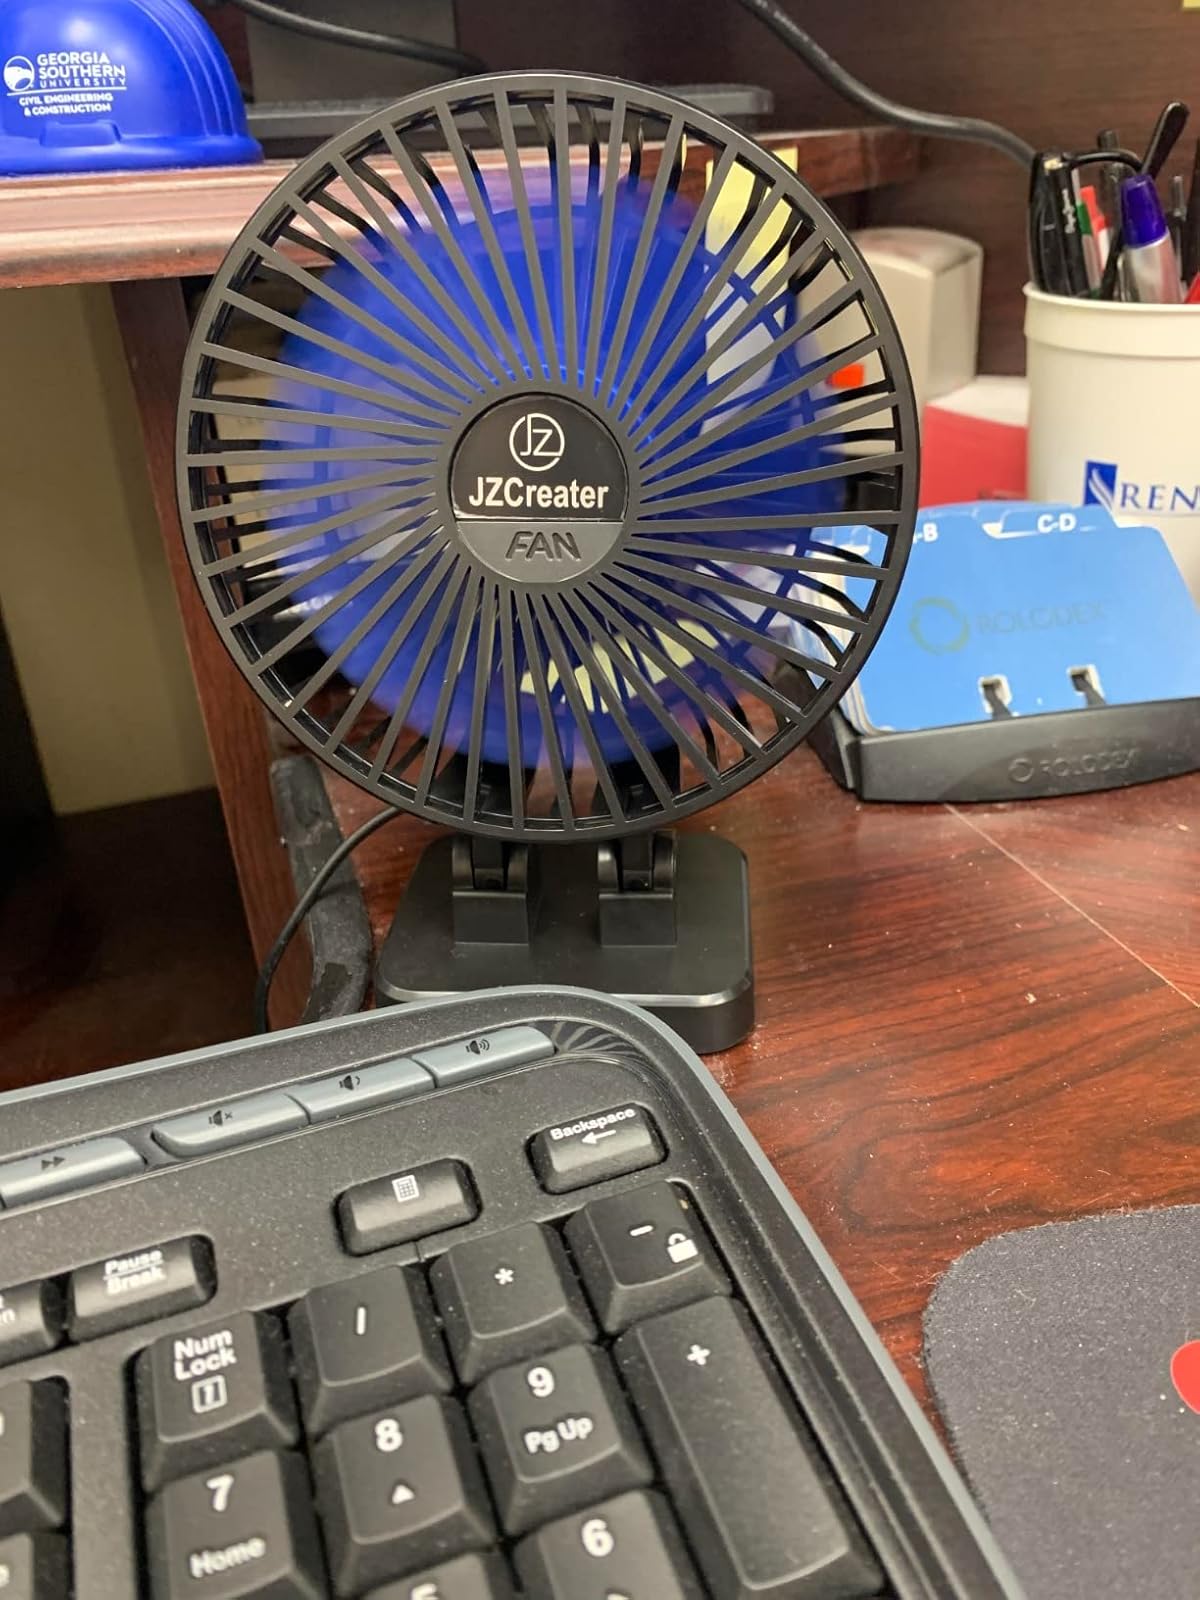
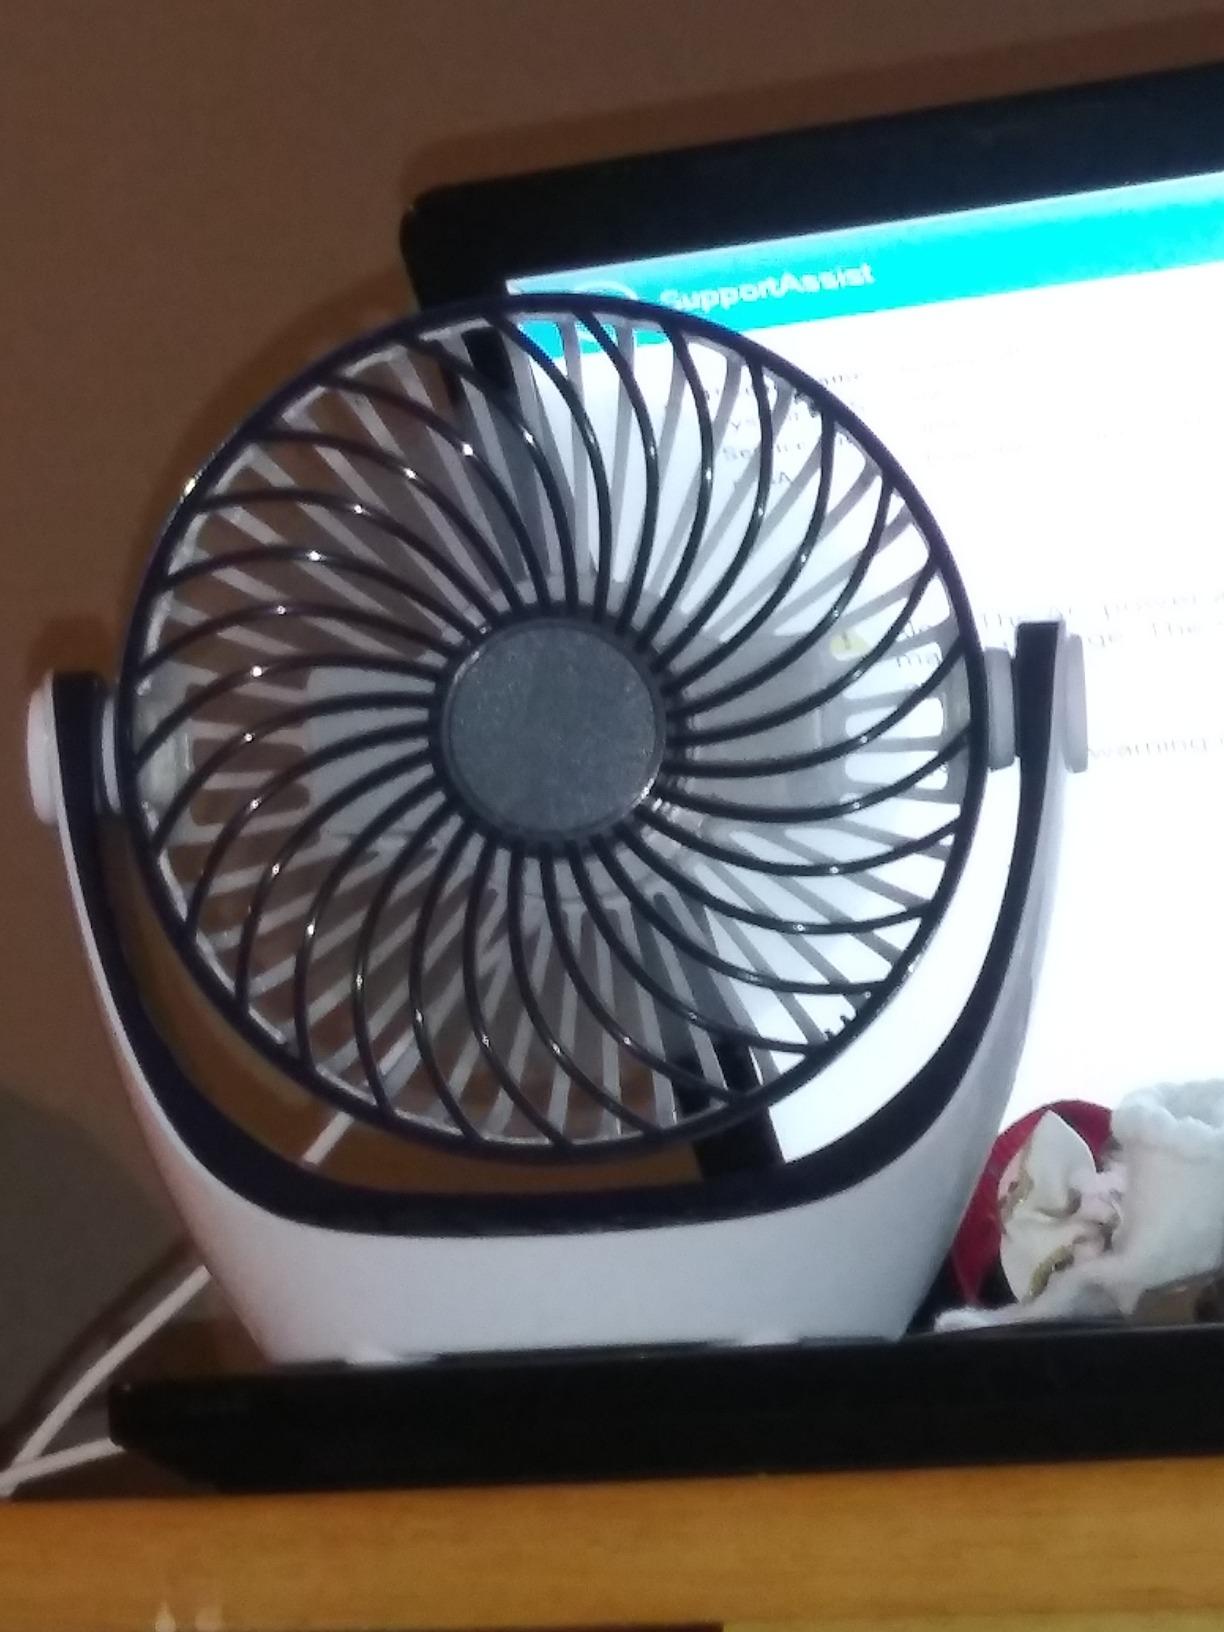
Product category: fan
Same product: no